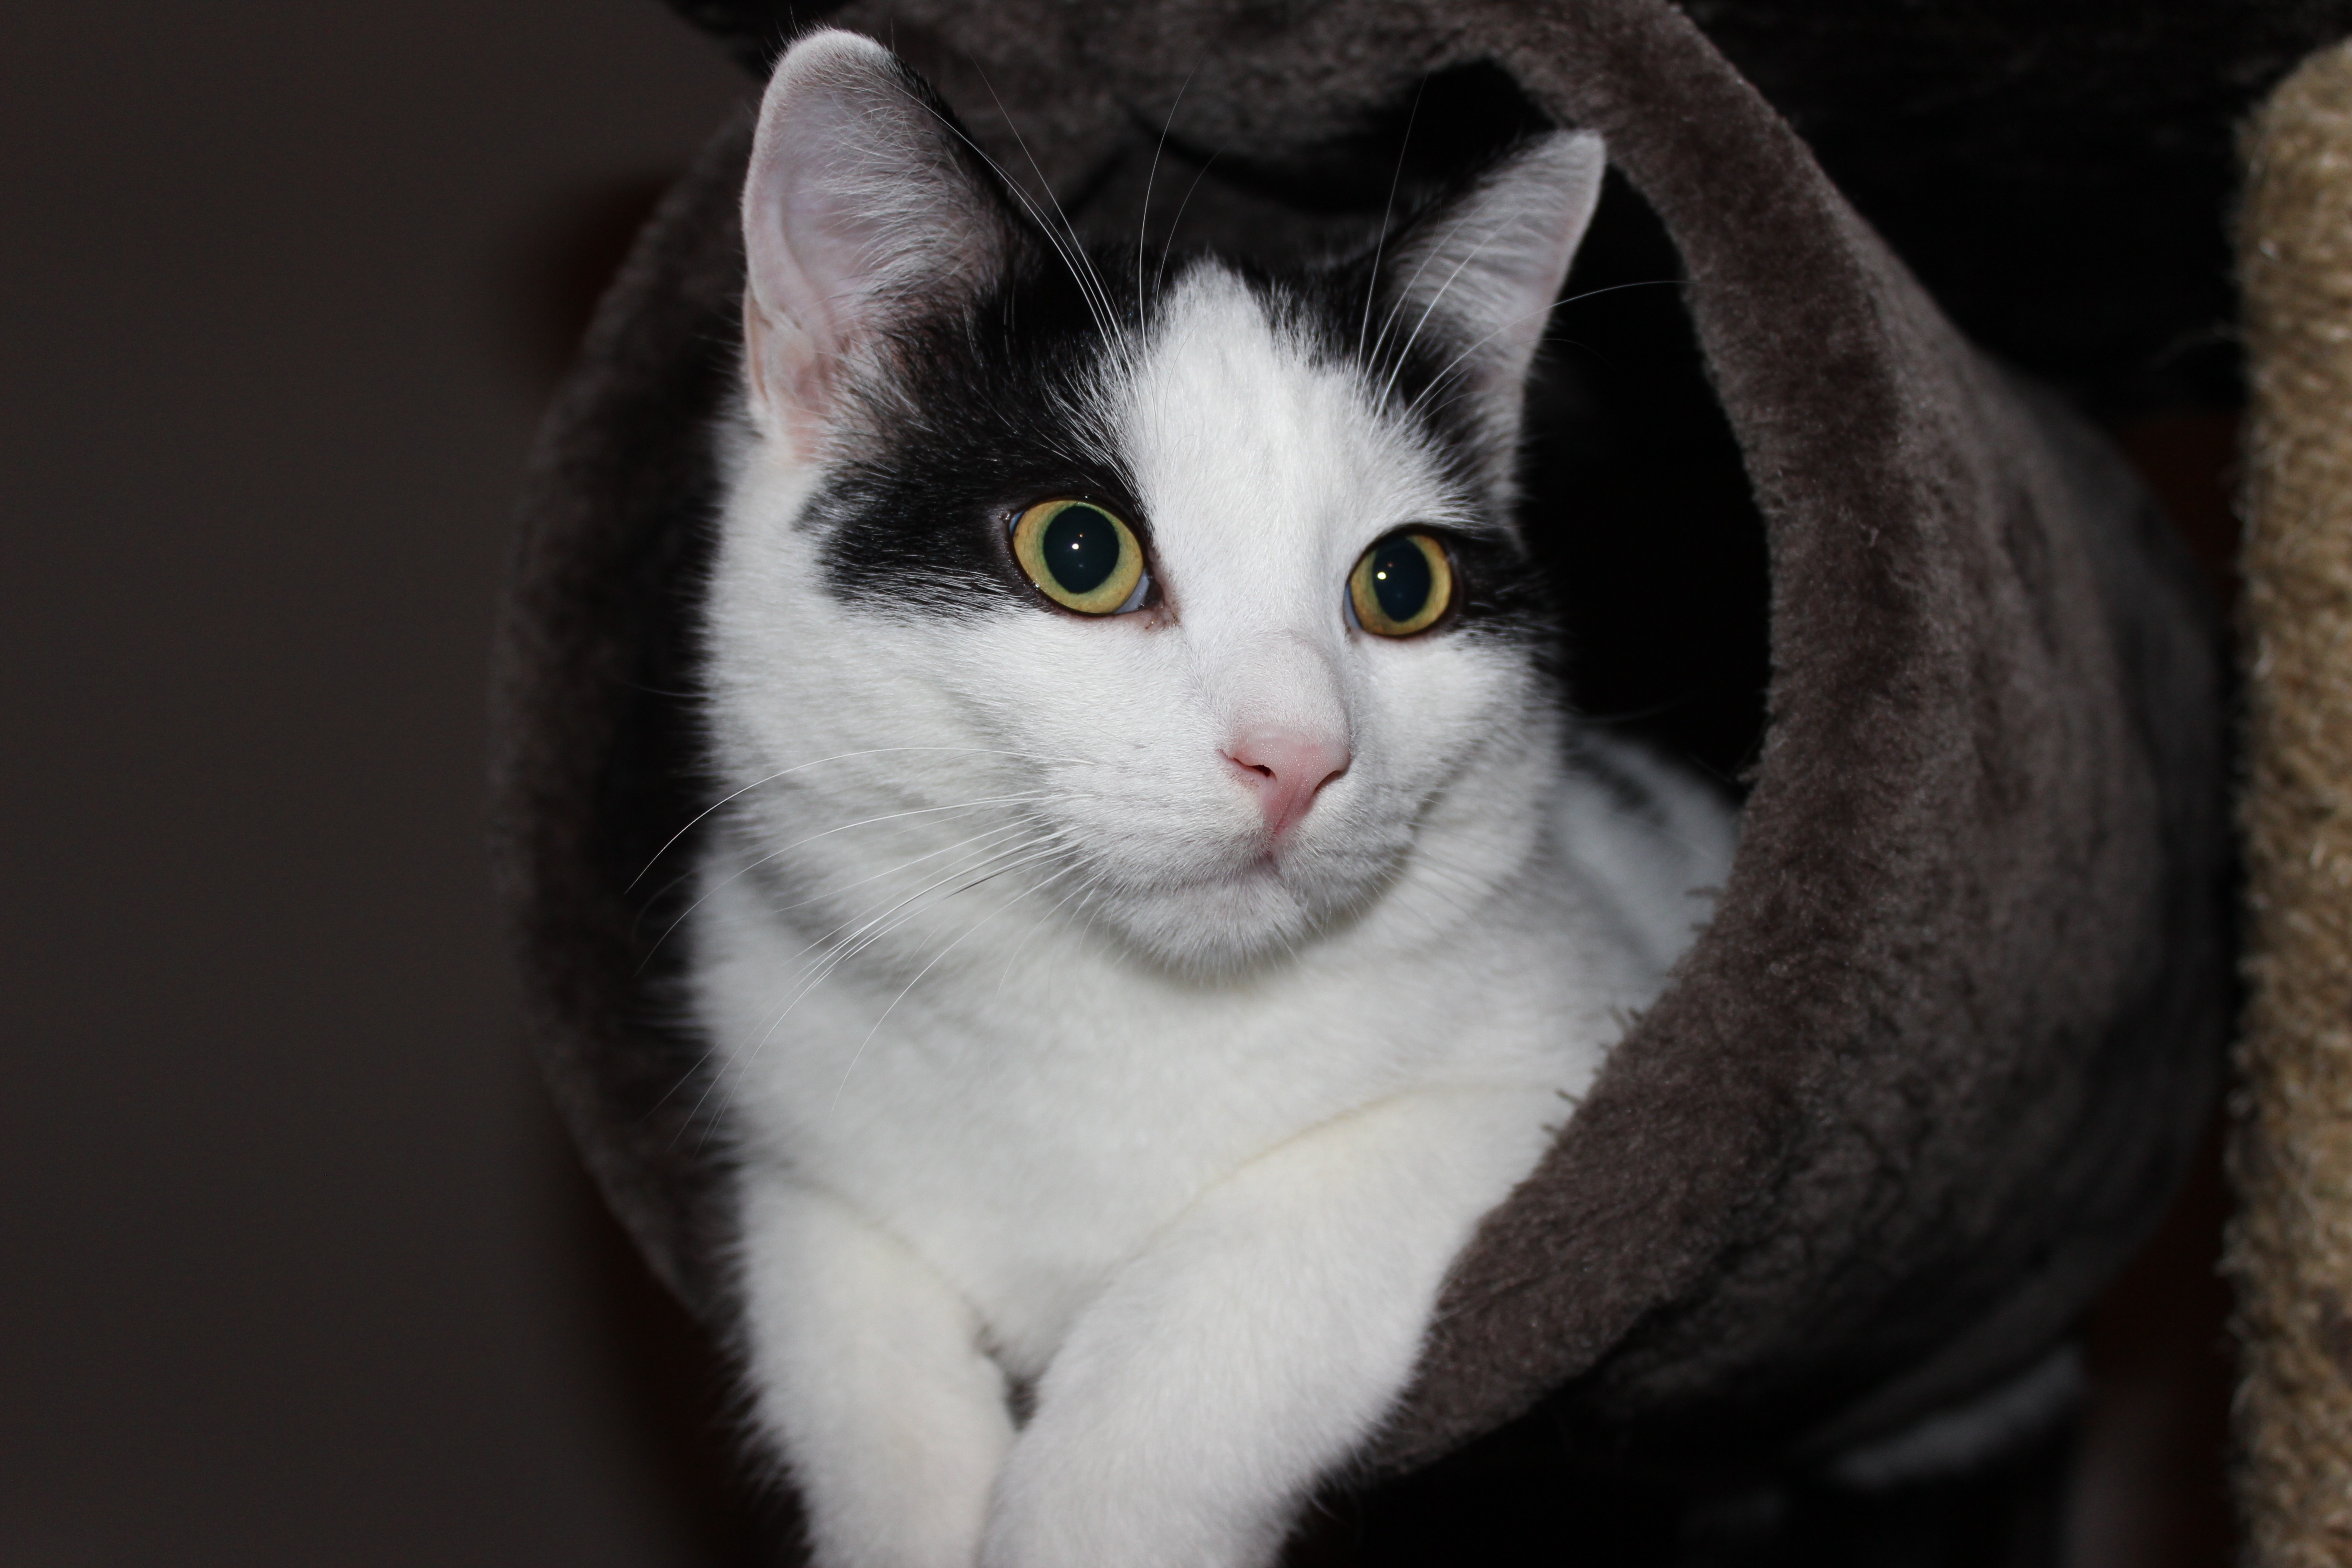
hair, white, animal, cute, pet, portrait, fluffy, relax, kitten, cat, mammal, playful, close up, thoroughbred, nose, eyes, whiskers, tiger, adidas, vertebrate, domestic cat, panel, dear, charming, young cat, cat portrait, dress up, european shorthair, kratzbaum, small to medium sized cats, cat like mammal, carnivoran, domestic short haired cat